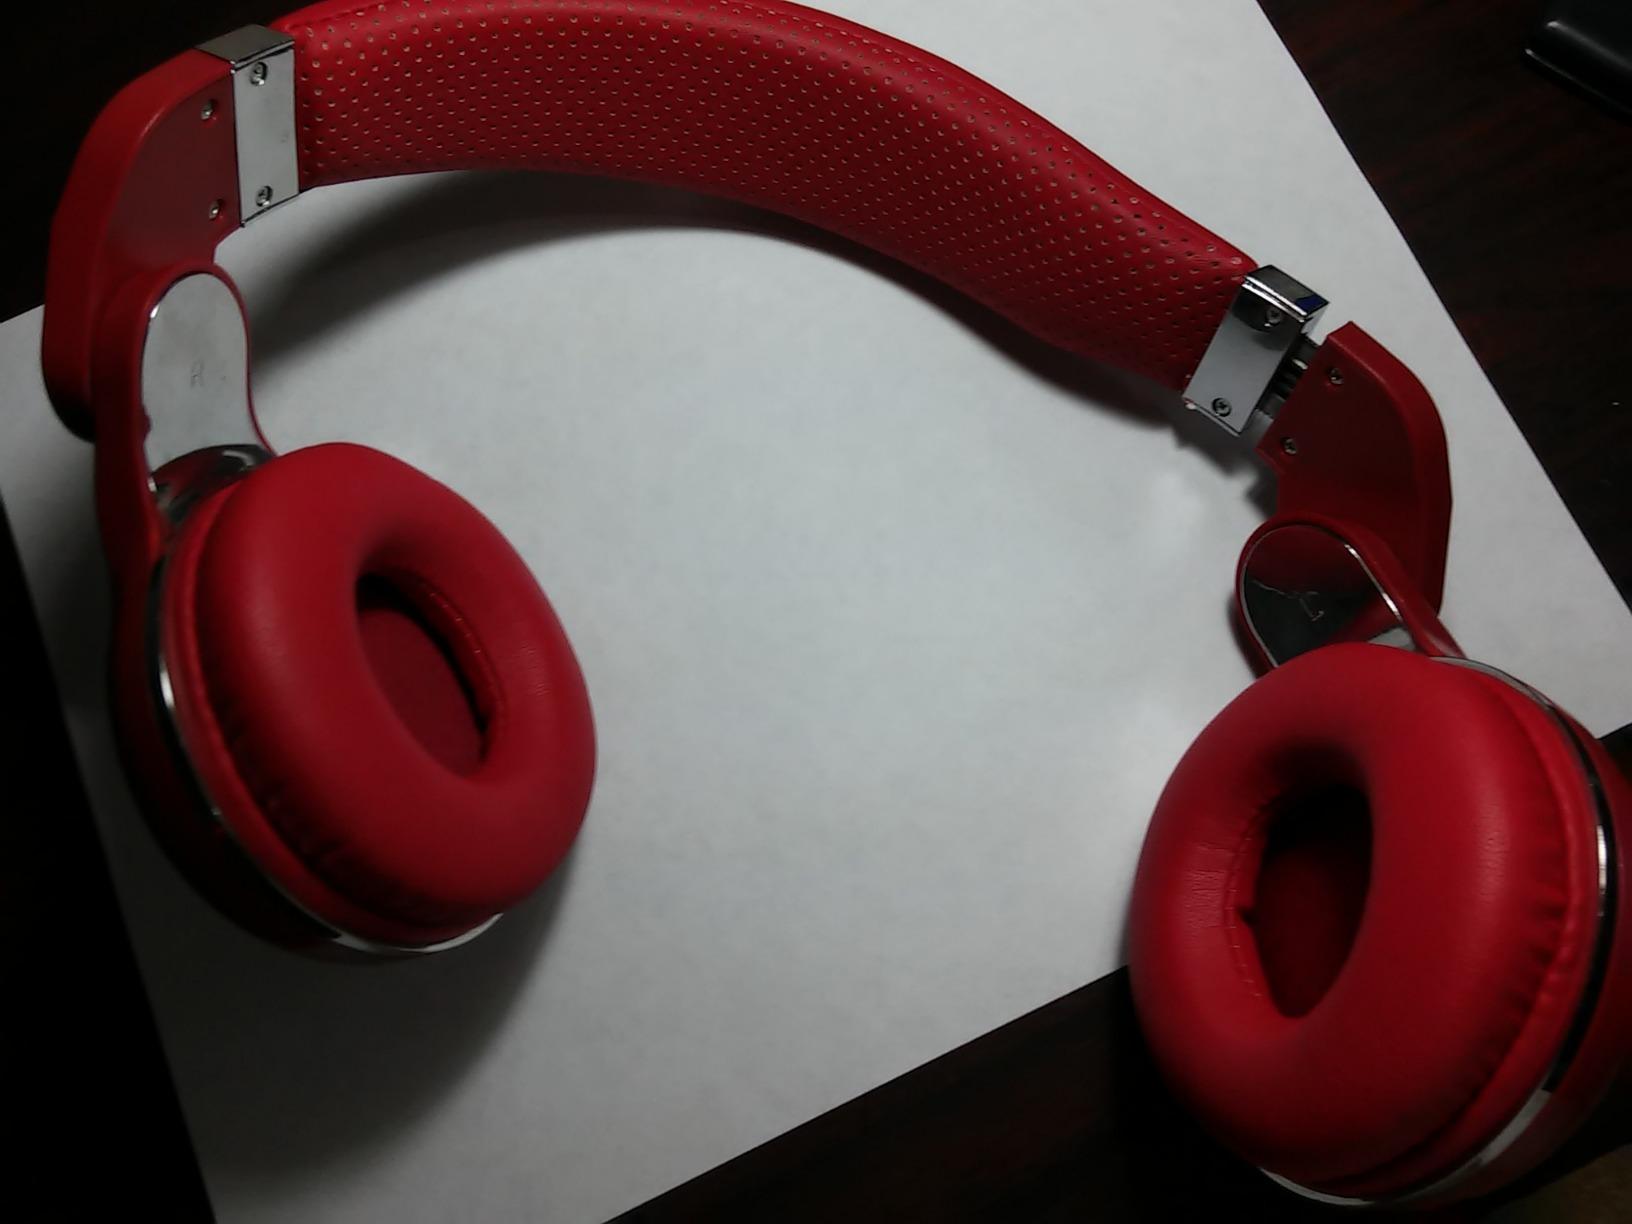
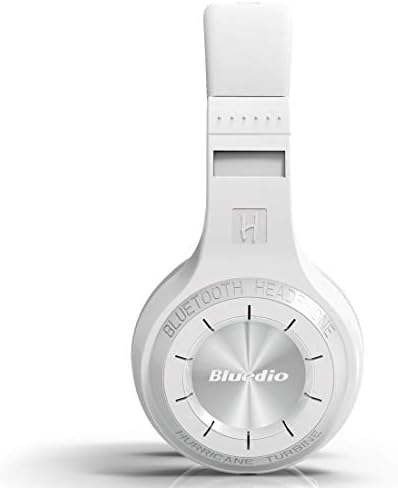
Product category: headphones
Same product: no